Ben Gold

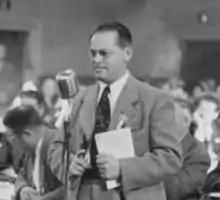
Gold addressing the CIO convention in 1948.

The same year he joined the Furriers Union, the 14-year-old Gold was elected assistant shop chairman by his local union during the first furriers' strike in the United States.